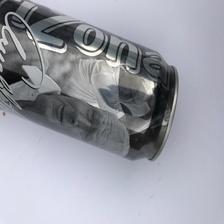
Label: cans